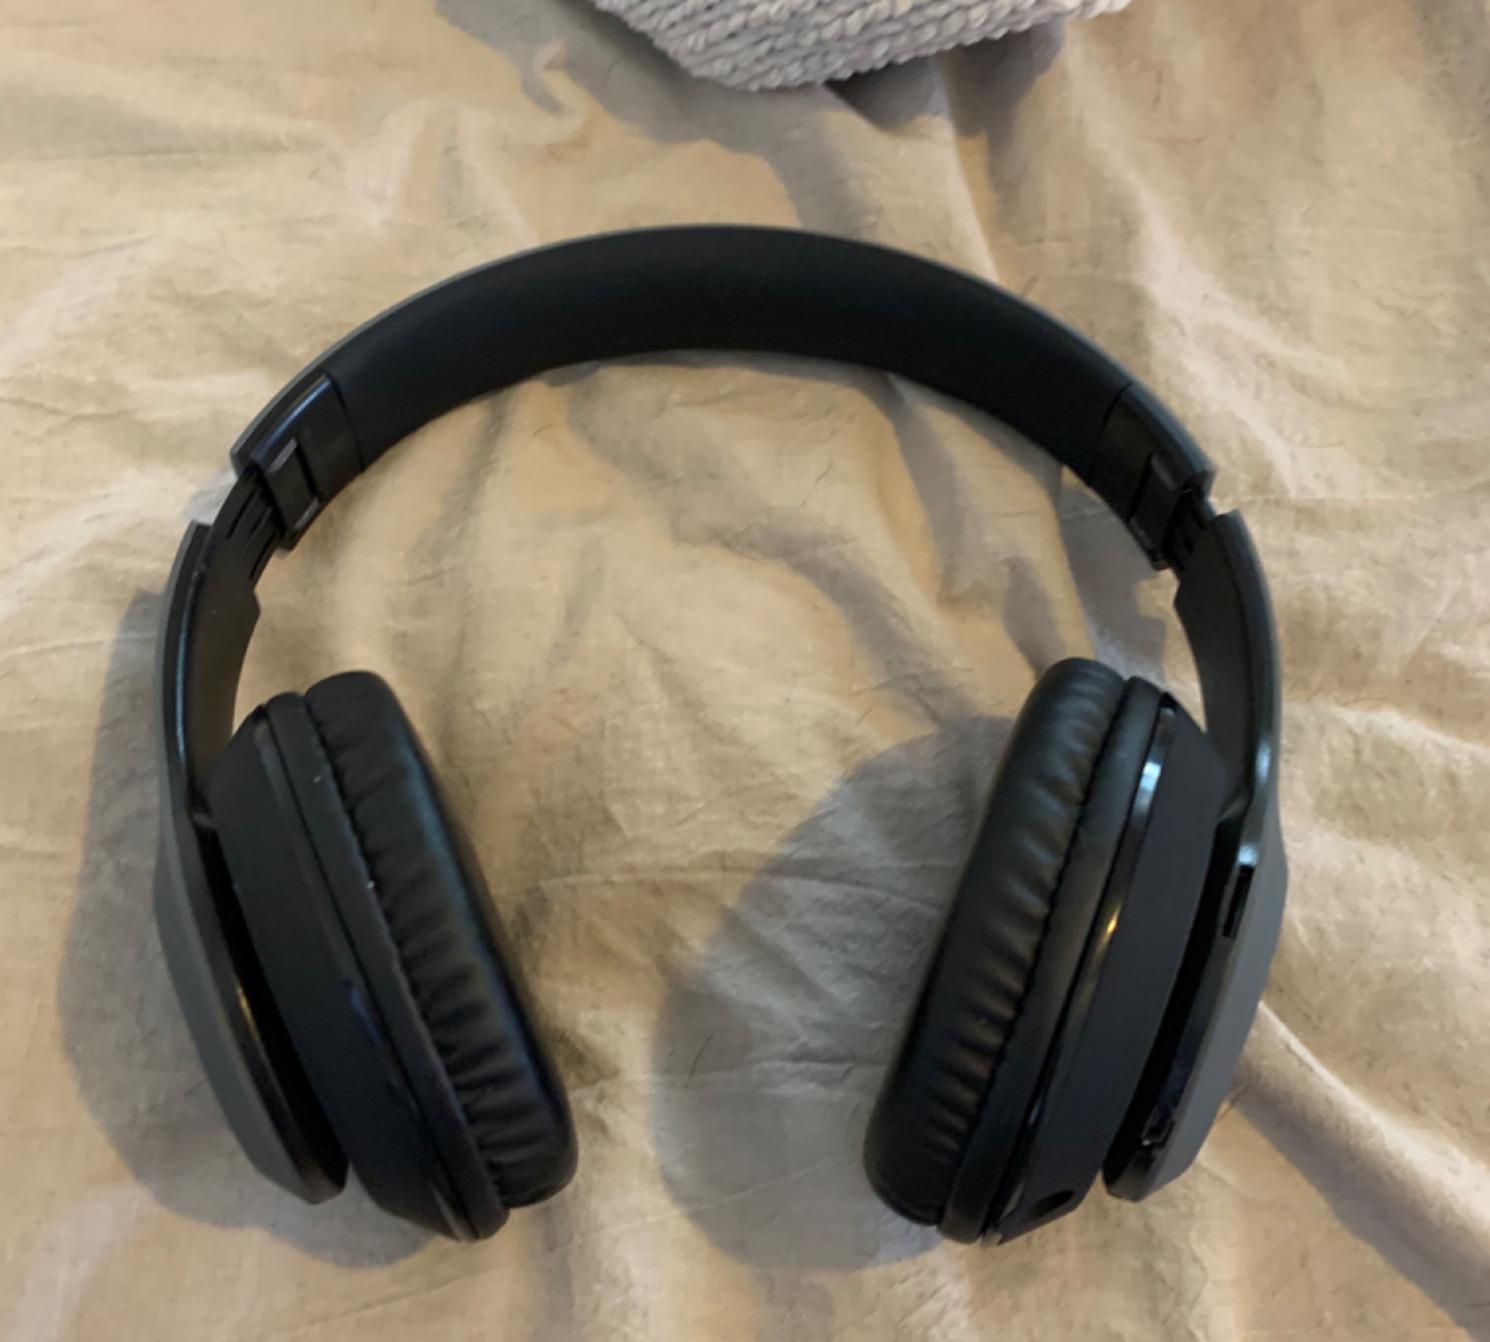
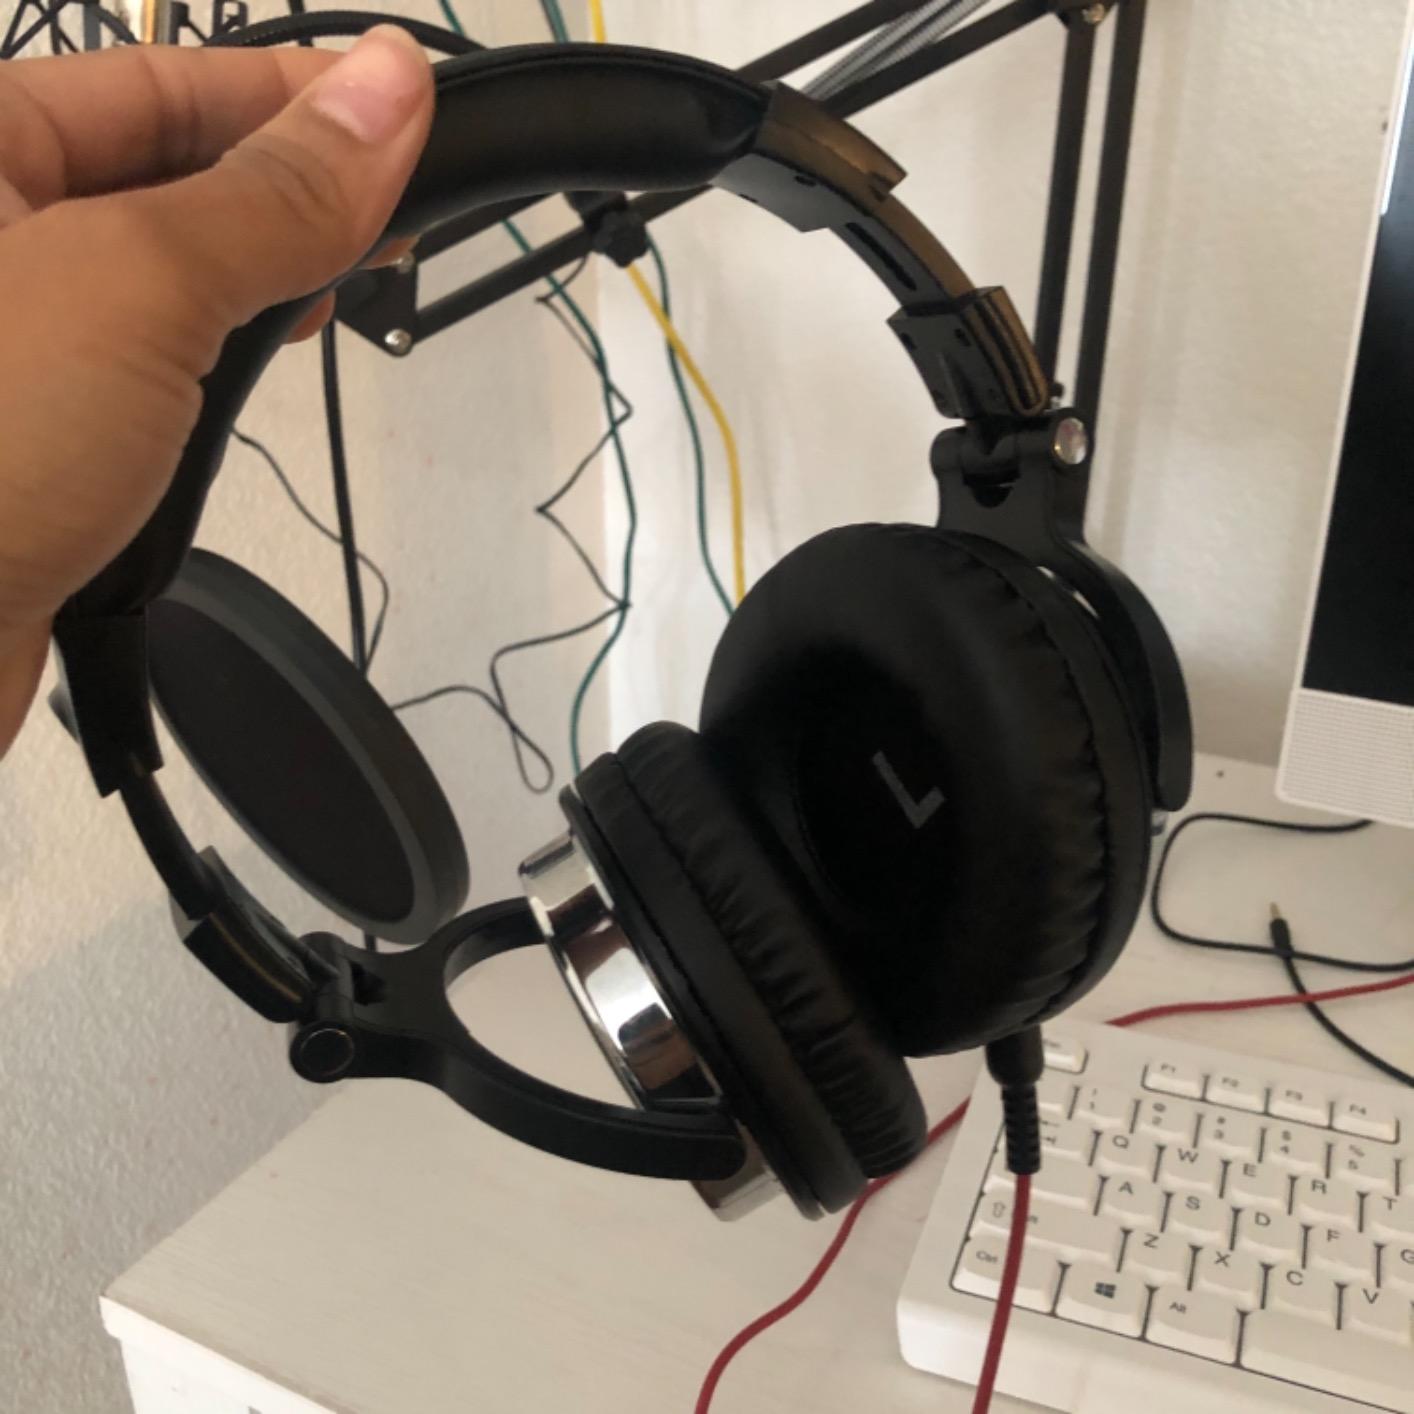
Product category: headphones
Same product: no